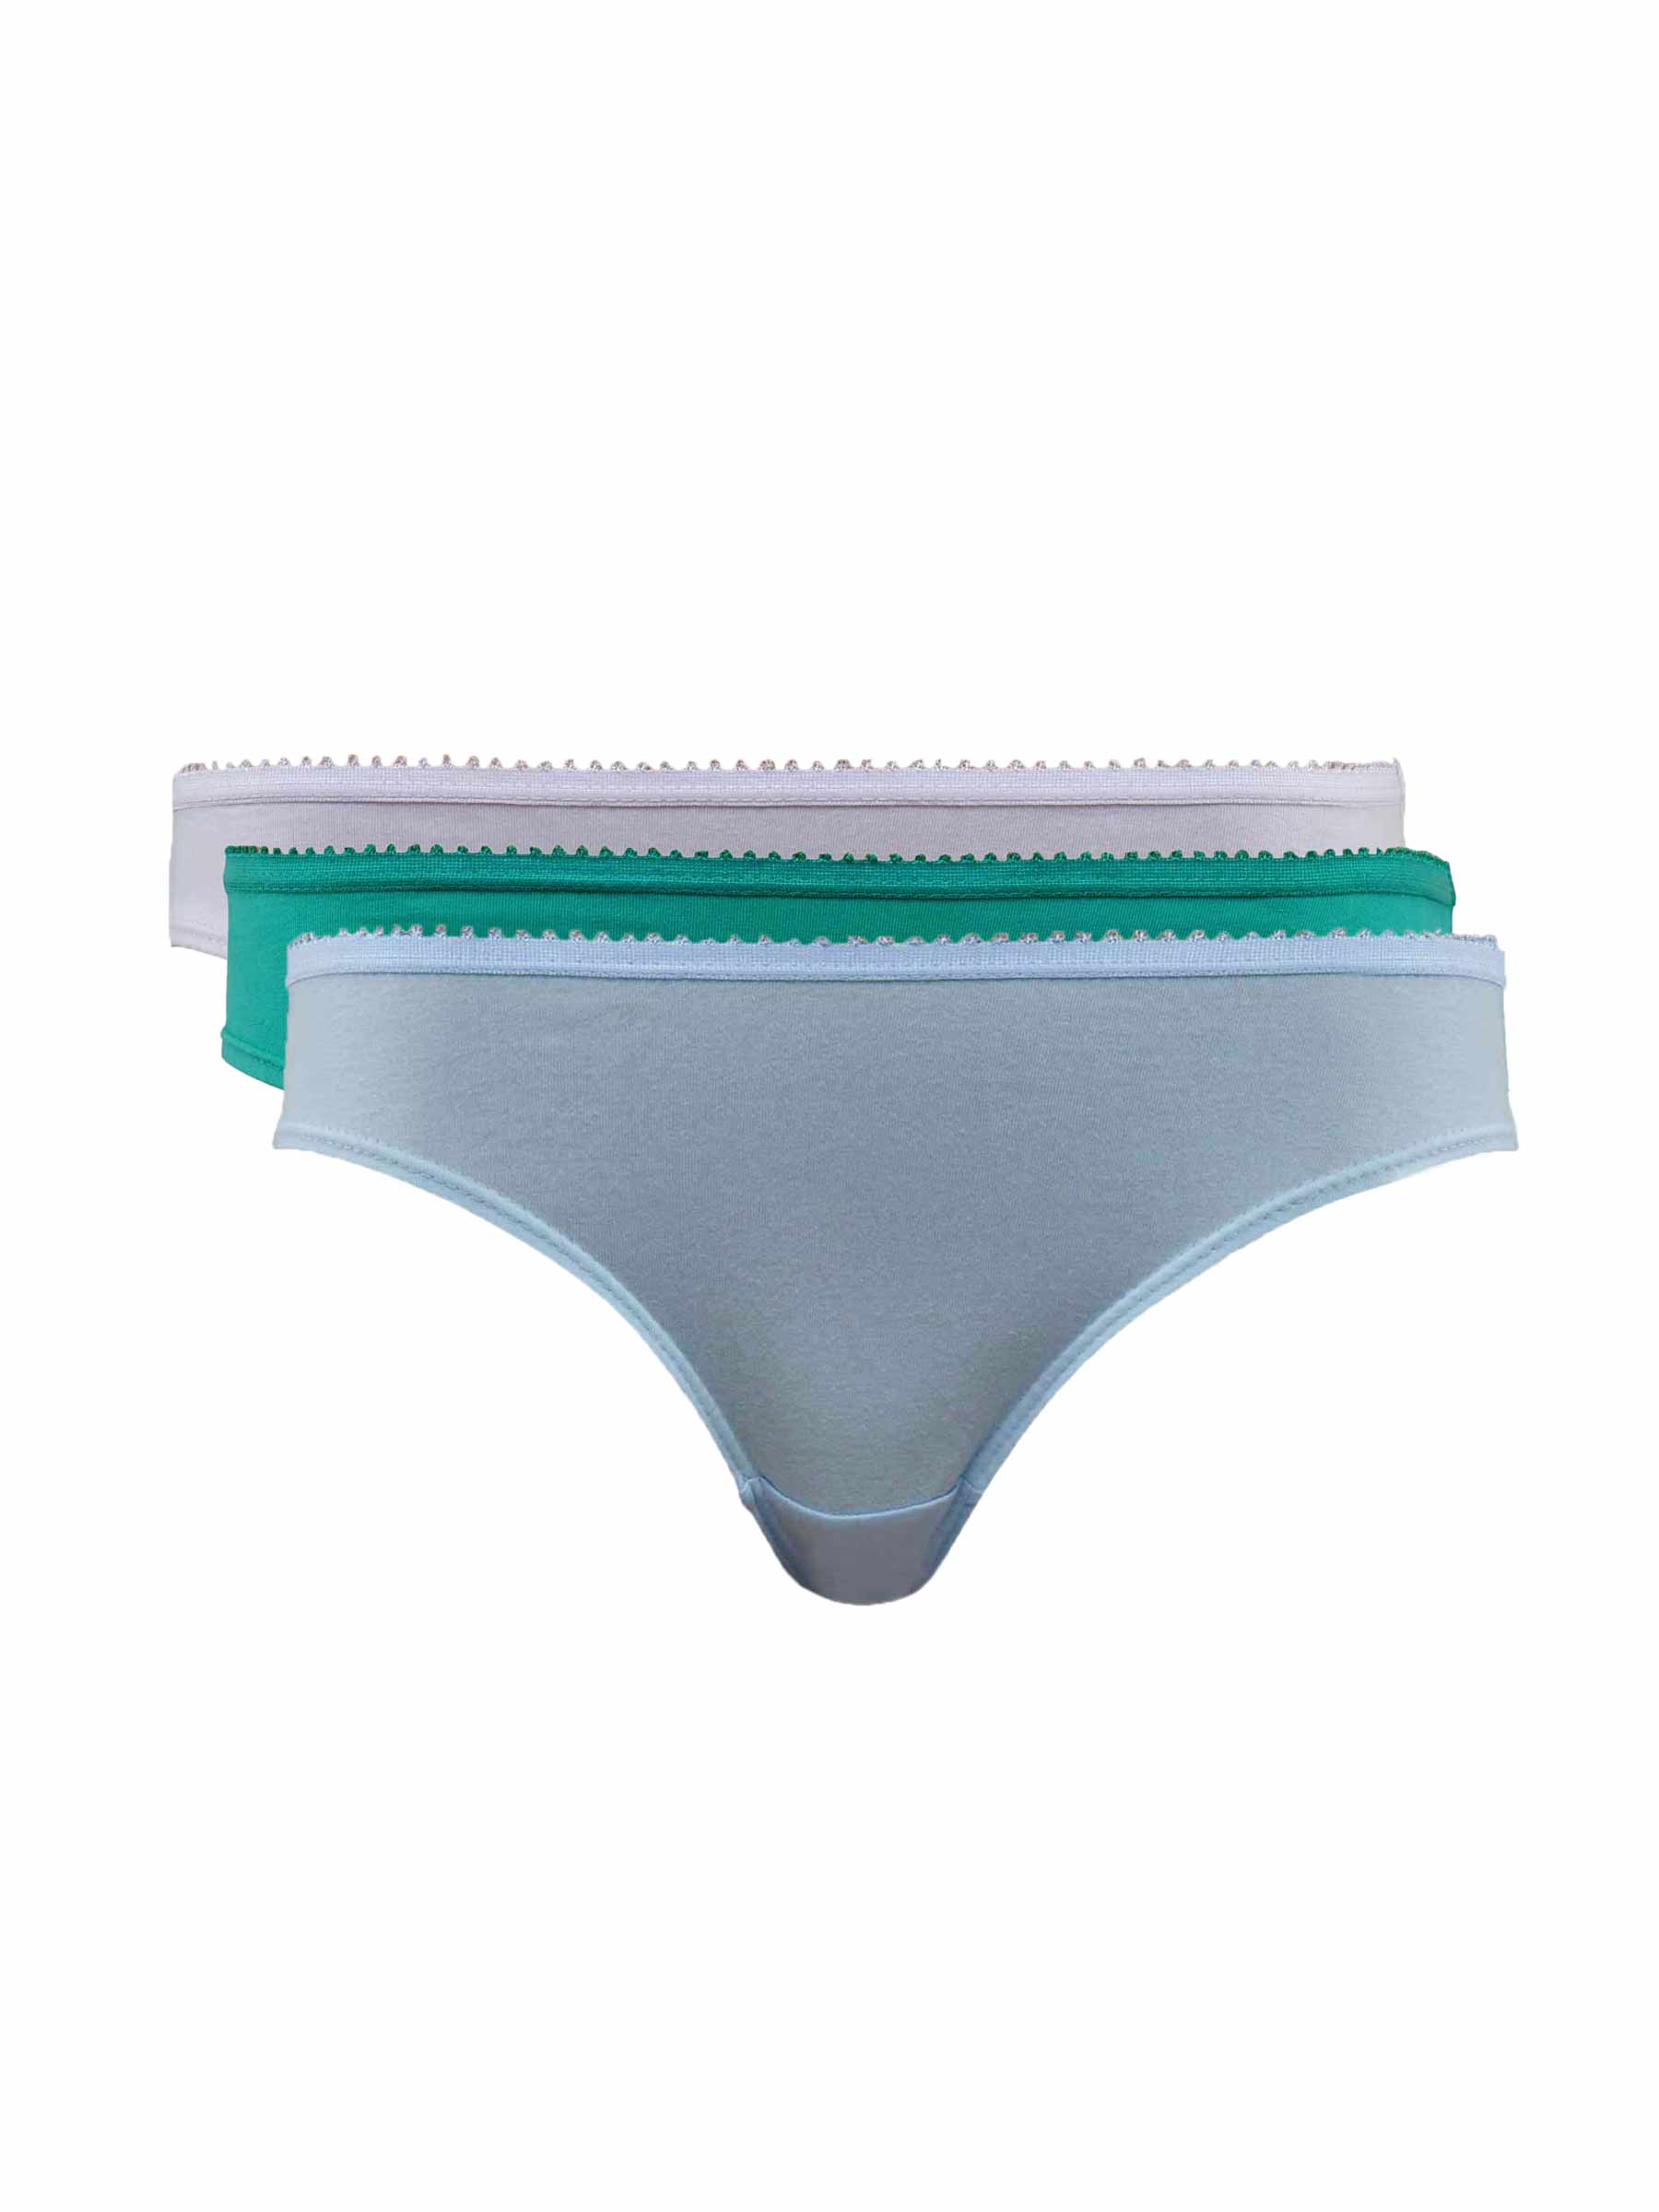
Beyouty Women B01 Combo1 Fashion  Low-Rise Pack of 3 Breifs
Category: Apparel / Innerwear / Briefs
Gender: Women
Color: Blue
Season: Summer 2017
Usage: Casual